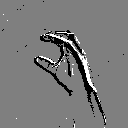
ASL letter: c